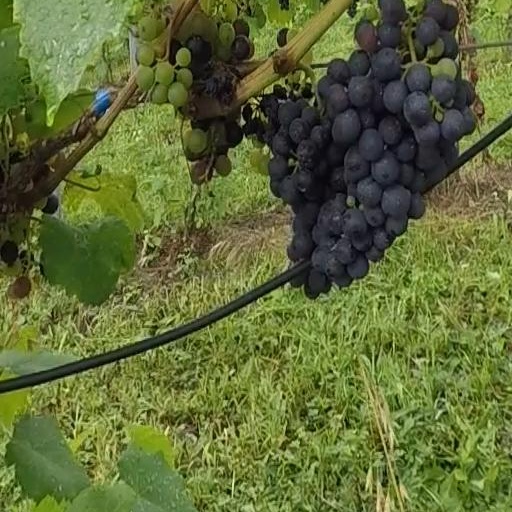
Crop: grape